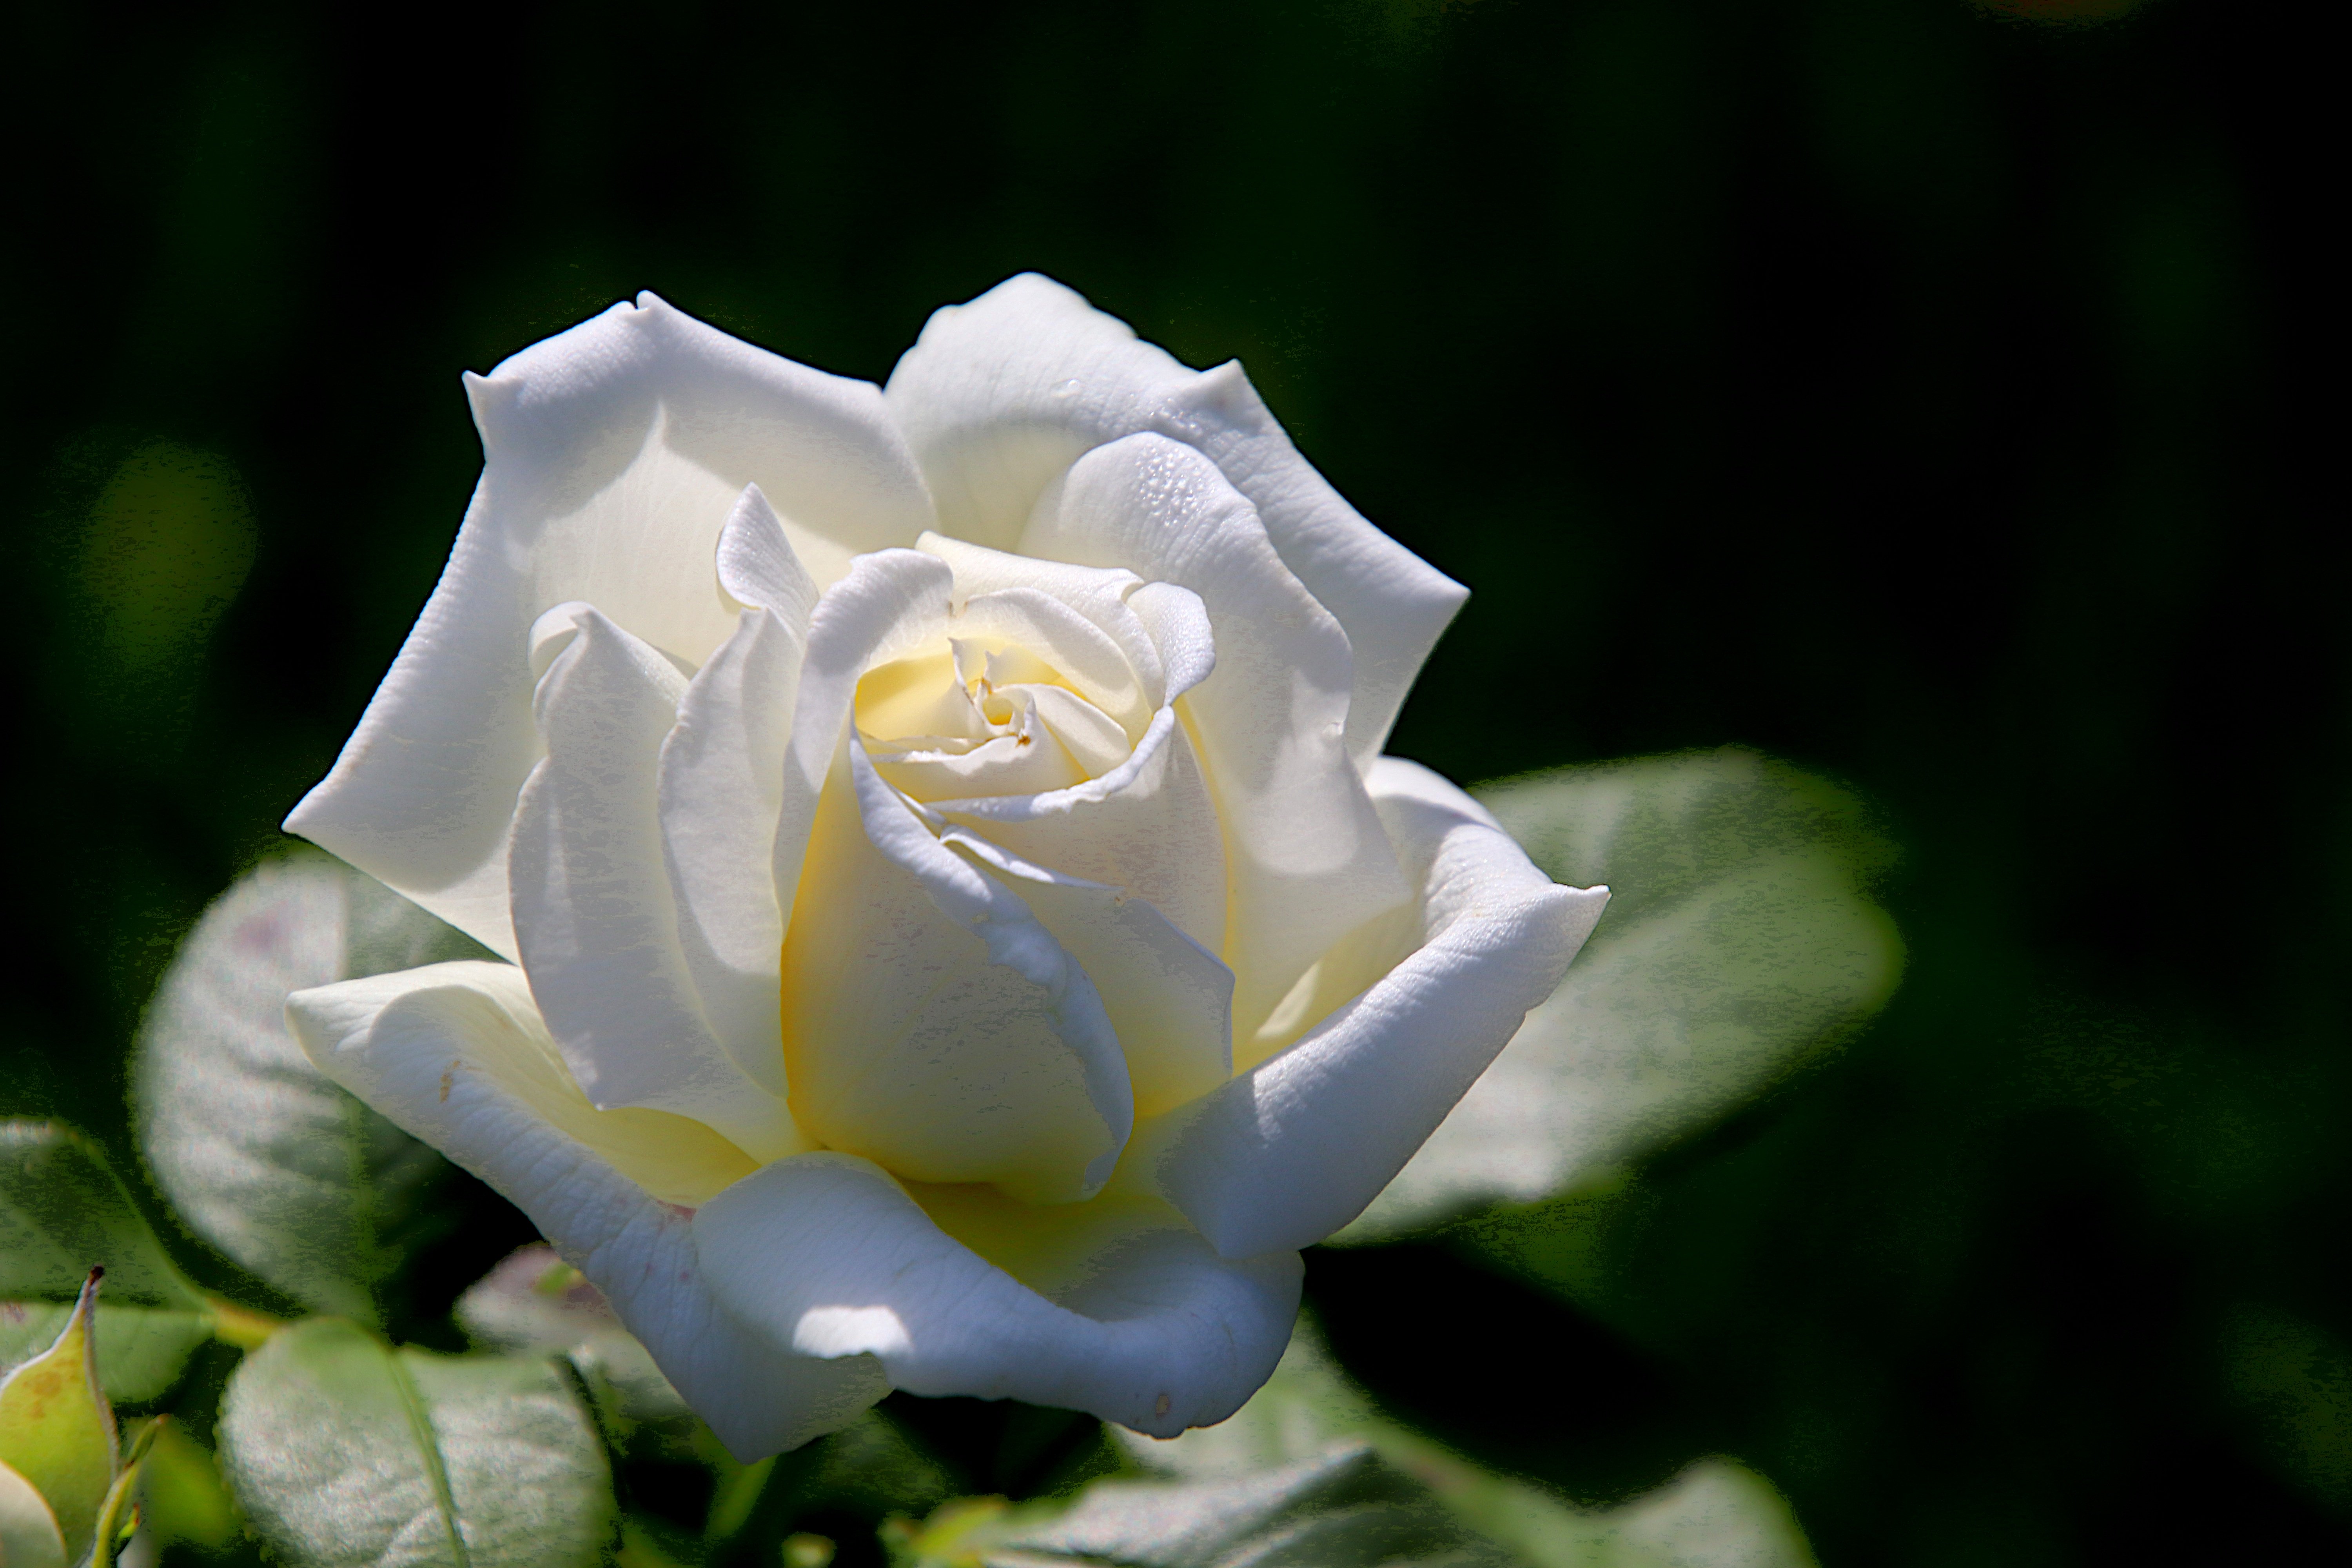
rose, flowers, flora, nature, leaves, flower, white, flowering plant, Julia child rose, petal, garden roses, rose family, floribunda, plant, botany, rose order, leaf, gardenia, Hybrid tea rose, china rose, plant stem, wildflower, perennial plant